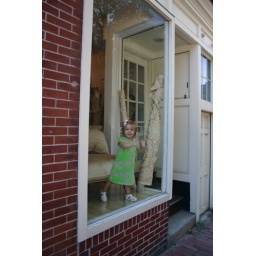
The coral pattern on her dress matched the print on fabric in another window